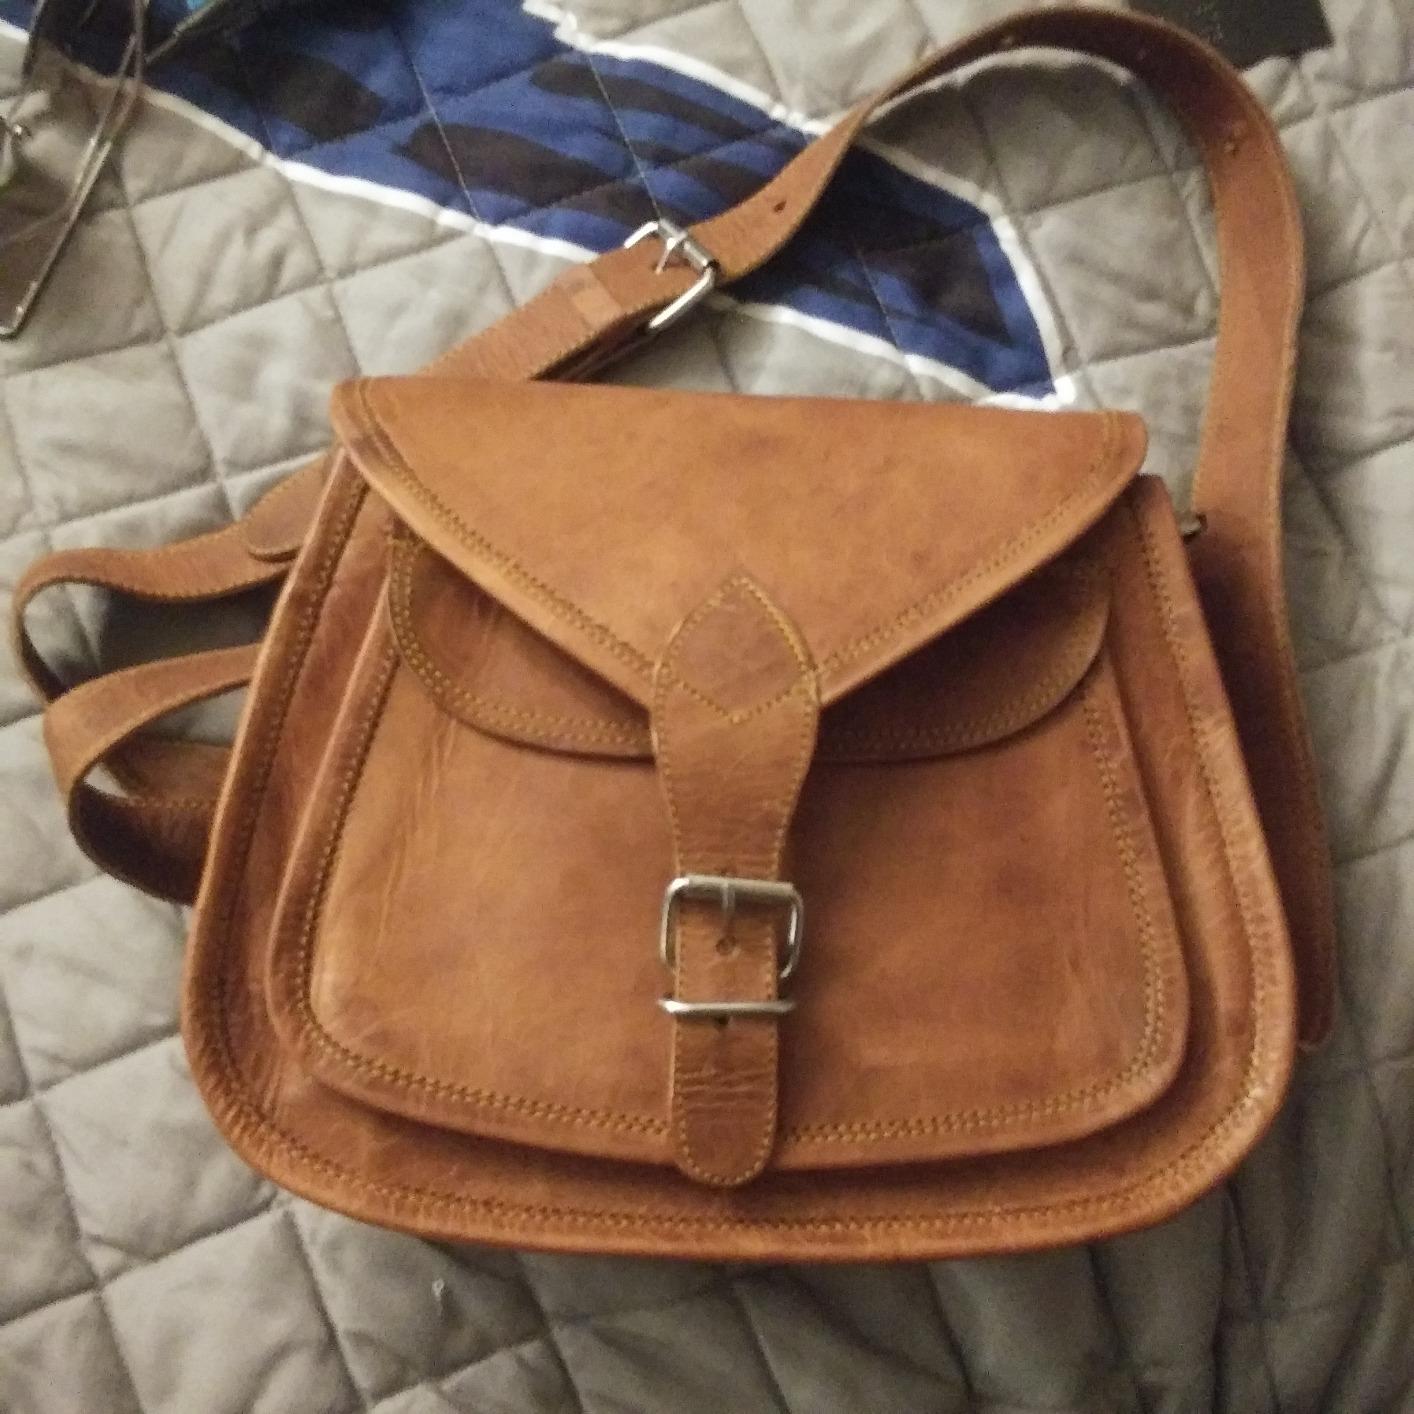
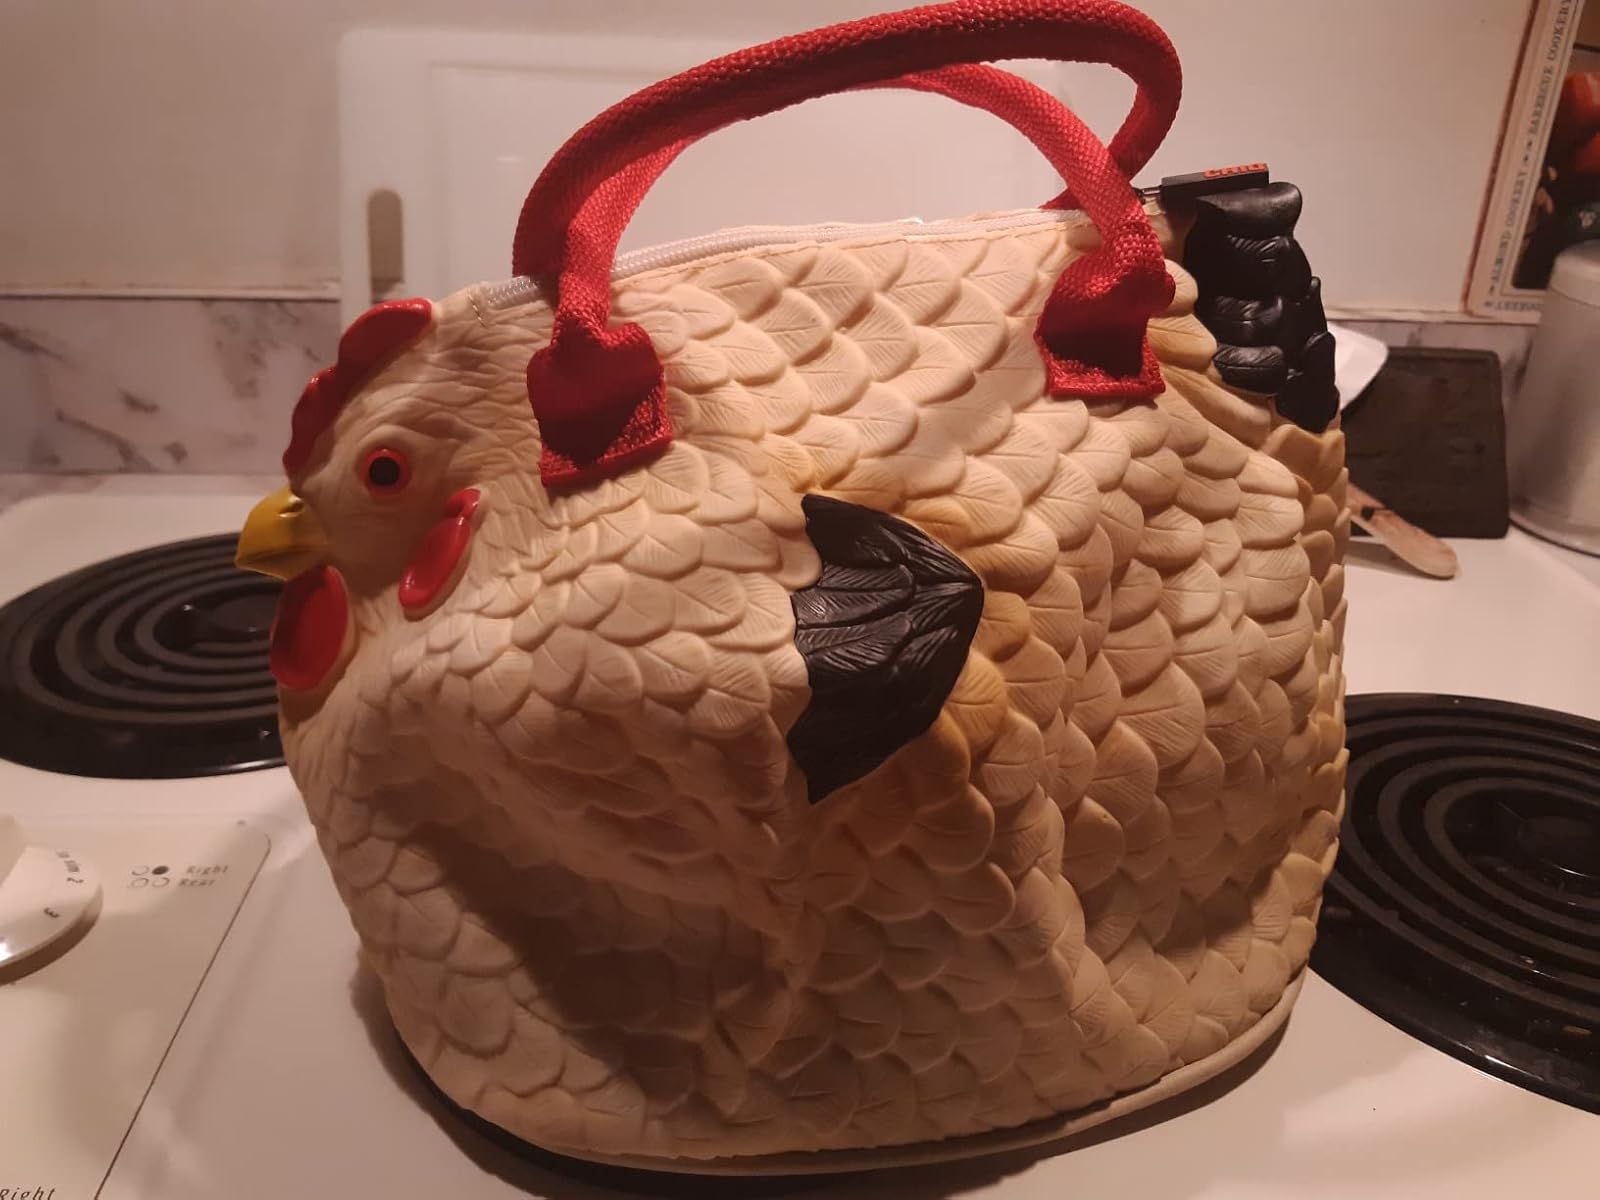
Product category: accessories_handbag
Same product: no